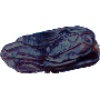
Label: Dates 1